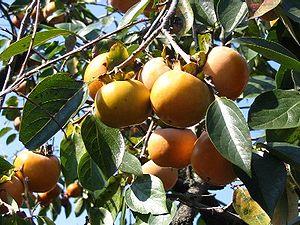
Le plaqueminier du Japon est un arbre de la famille des Ébénacées, genre Diospyros, originaire de Chine, principalement cultivée pour son fruit, le kaki. Il est parfois appelé figuier caque et plus rarement plaqueminier kaki.